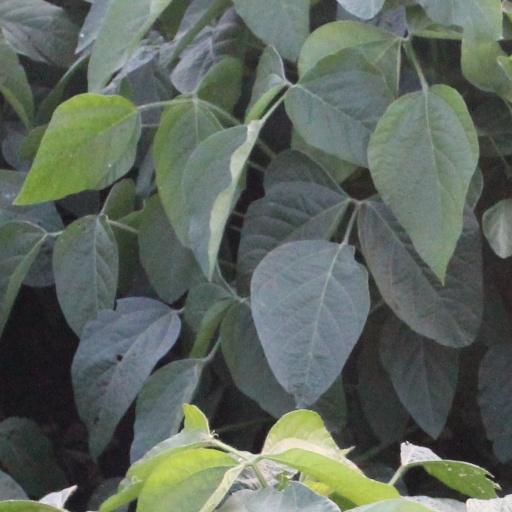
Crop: soybean